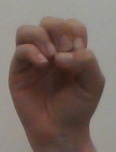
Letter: ha